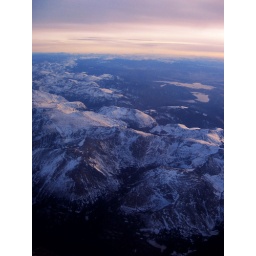
View of the mountains flying in to Denver.